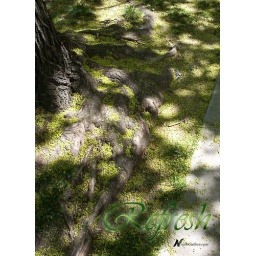
The pollen from a tree carpeting the ground around it.